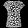
Label: Shirt